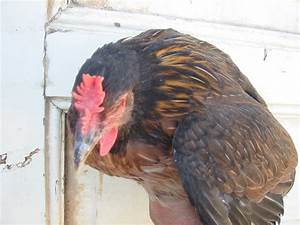
Label: chicken